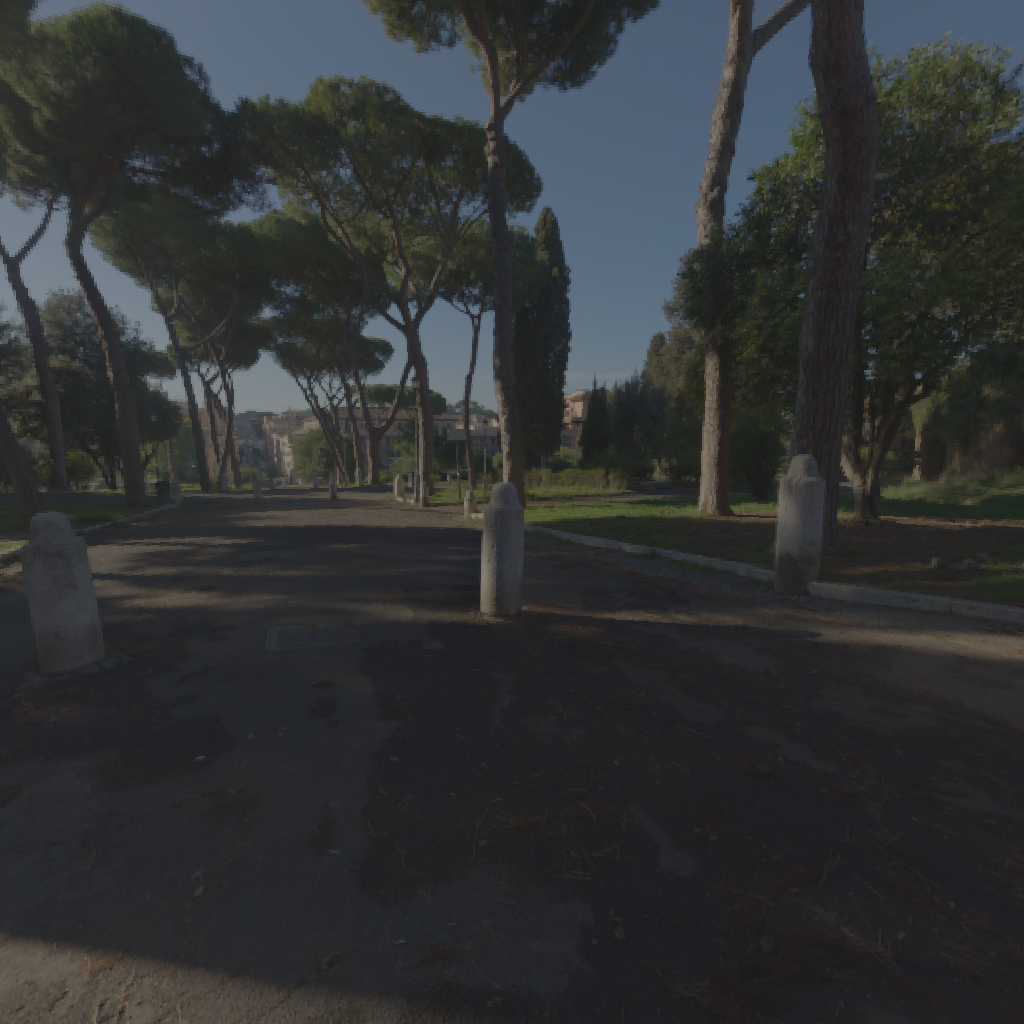
scene-linear HDR photo, Piazza Martin Lutero, outdoor, with visible sun, tree, sun, road, europe, fountain, nature, urban, morning-afternoon, clear, high contrast, natural light, high dynamic range, physically based lighting